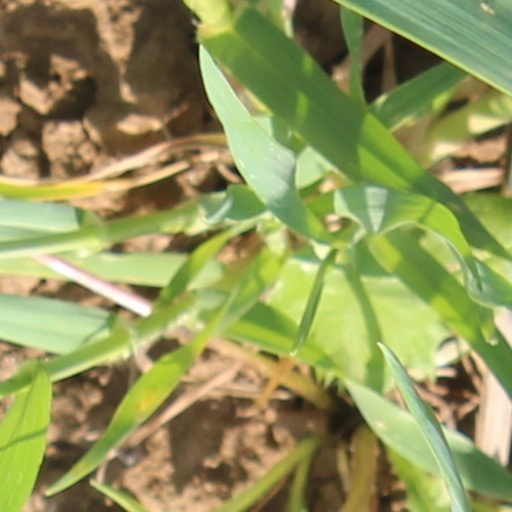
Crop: wheat